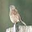
Label: bird